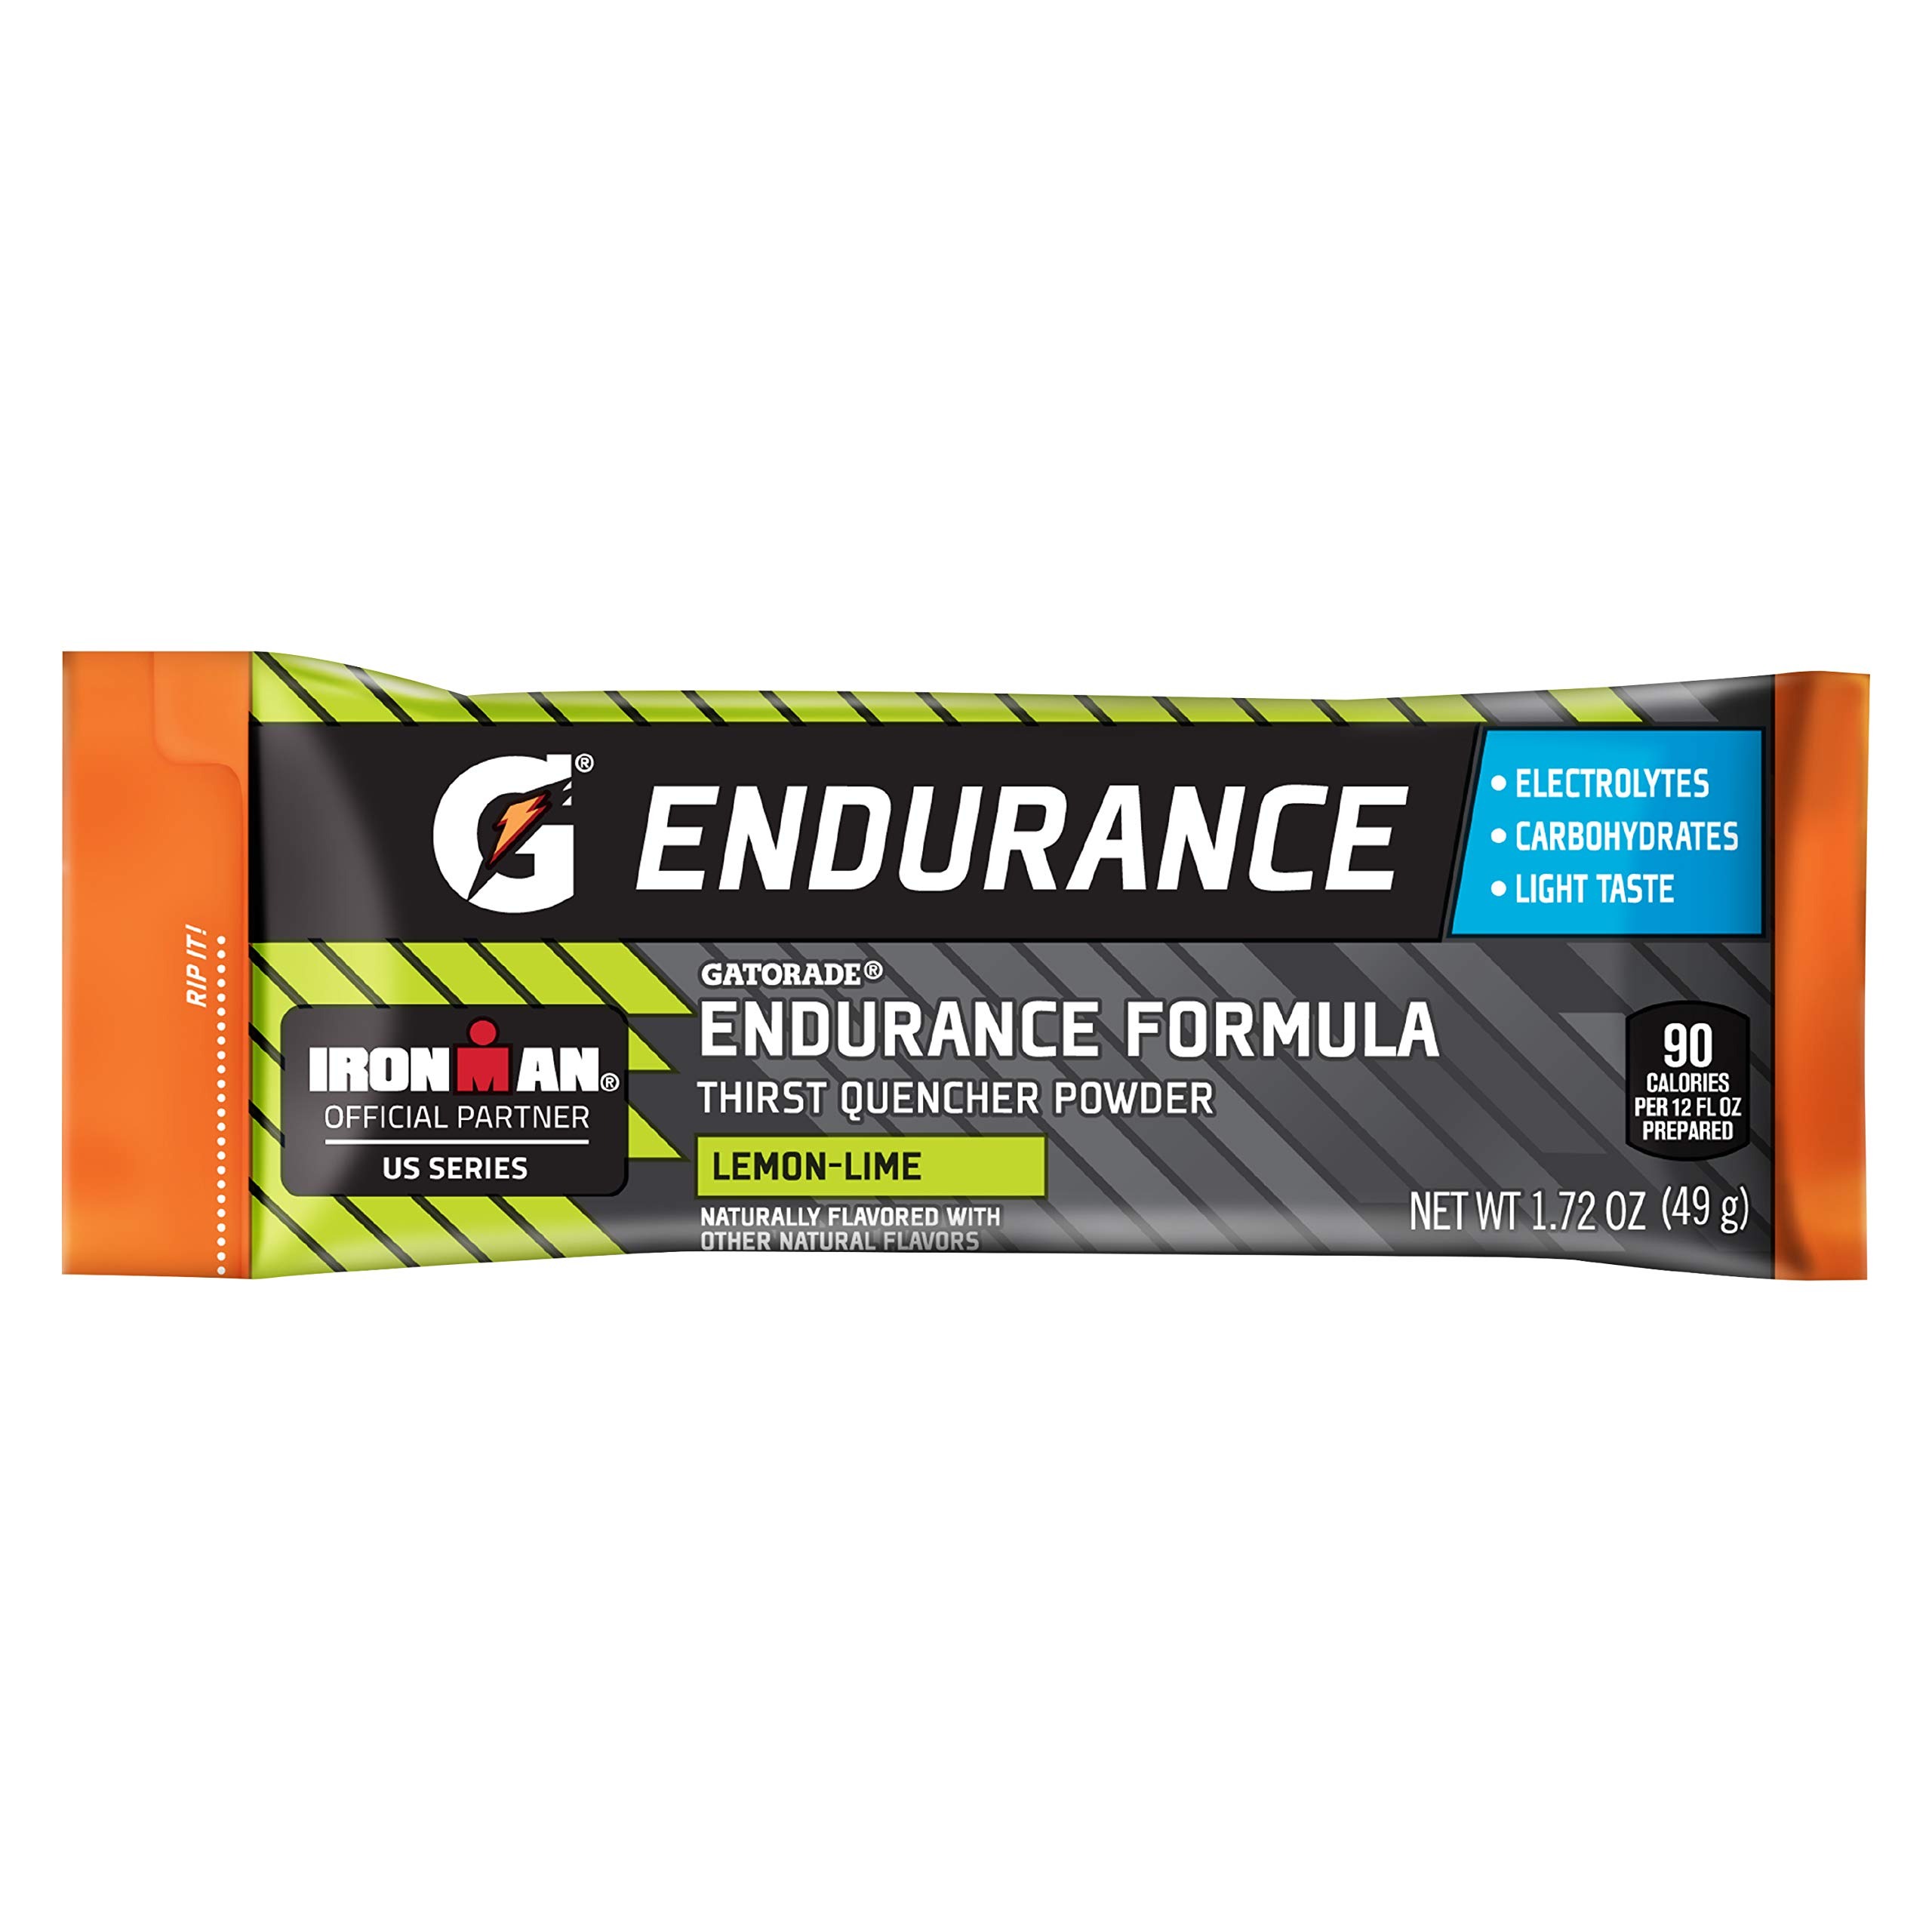
Item Name: Gatorade Endurance Formula Powder Sticks, Lemon Lime, 1.72 oz. Packs, 12 Count
Bullet Point 1: Newly updated Gatorade Endurance Formula is made with no artificial sweeteners, no artificial flavors
Bullet Point 2: Lighter flavor and color compared to previous Endurance Formula for athletes that are training/racing for prolonged periods of time
Bullet Point 3: Like the entire Gatorade Endurance line, the new Gatorade Endurance Formula reformulation has been scientifically formulated based on the unique needs of endurance athletes
Bullet Point 4: Reformulated Gatorade EF retains the same higher electrolyte blend (nearly 2x sodium, 3x potassium of traditional Gatorade)
Bullet Point 5: Simply mix with water and shake until powder is dissolved. Lemon Lime Flavor; Pack of 12
Value: 20.64
Unit: Ounce

Price: 30